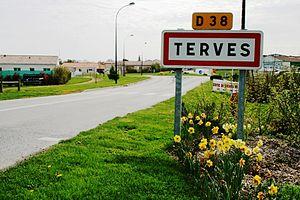
Français
Terves est une ancienne commune française située dans le département des Deux-Sèvres et la région Nouvelle-Aquitaine. Elle est associée à la commune de Bressuire depuis 1973.